Ann-Marie Heatherson

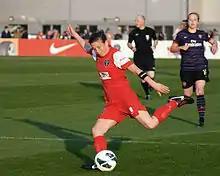
Playing against Arsenal in May 2013

In October 2010 Mark Sampson signed Heatherson for Bristol Academy ahead of their inaugural FA WSL campaign. She started both the 2011 and 2013 FA Women's Cup finals as Bristol lost 2–0 and 3–0, respectively, to Arsenal. The league restructure caused by the FA WSL's foundation meant Bristol qualified for the 2011–12 UEFA Women's Champions League as FA Women's Cup runners-up. Heatherson overcame her fear of flying to score in the away leg of the tie with Russians Energy Voronezh, but Bristol succumbed 5–3 on aggregate.